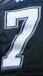
Number: 7